George Wright (lawyer)

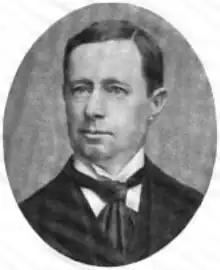
In "The Sketch", 30 October 1901

Wright was born in Clonakilty, County Cork, son of Thomas Wright. His father and brothers practised as solicitors in Clonakilty: one of his brothers was H.T. Wright, Clerk of the Peace for Cork. He married Mary Barrington in 1881. His family owned Fernhill House, Clonakilty, which is now a hotel.